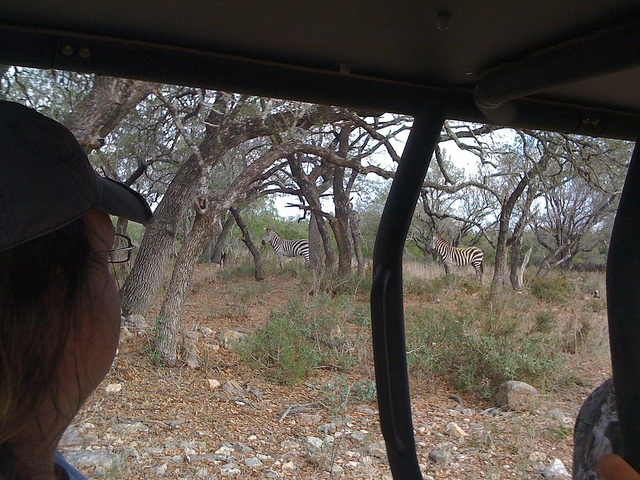
A woman sitting on a train traveling through a wild animal park.
People are in a vehicle looking out over zebras.
some tourists looking out a window at 2 zebras in the wild
Two zebras are standing among trees as a lady watches from a vehicle.
A man in a vehicle observing two zebras.